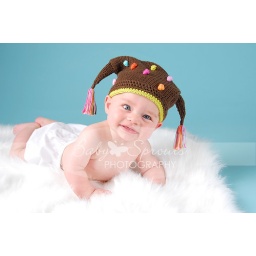
Another cute baby hat from Common Folk Kids. Love it for baby in the first year.